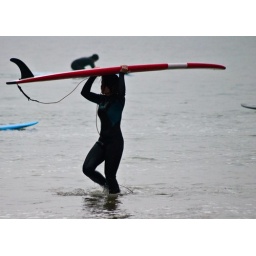
cute girl in wetsuit (cowell's beach)